Denver Riggleman

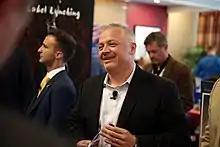
Riggleman speaking with attendees at the 2018 Young Americans for Liberty National Convention

In the 2018 elections, Riggleman was the Republican nominee for the United States House of Representatives election for . He defeated Cynthia Dunbar, who had lost the Republican nomination in the 6th district just weeks before, in the final round of voting to win the nomination. The Republican incumbent, Tom Garrett, did not run for reelection.